Holt Manufacturing Company

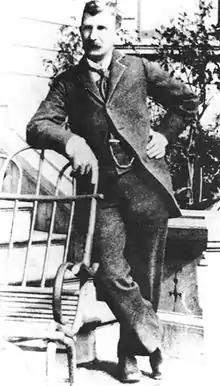
Benjamin Holt, first to patent a workable crawling-type tread design, at age 45 in 1894

During the first year, the Holt subsidiary Stockton Wheel Company produced 6,000 wagon wheels and 5,000 carriage bodies. One of their most popular wheel types was in diameter used by redwood loggers, who connected two of these wheels with a strong axle, and then attached a team of horses to pull logs from the forest.